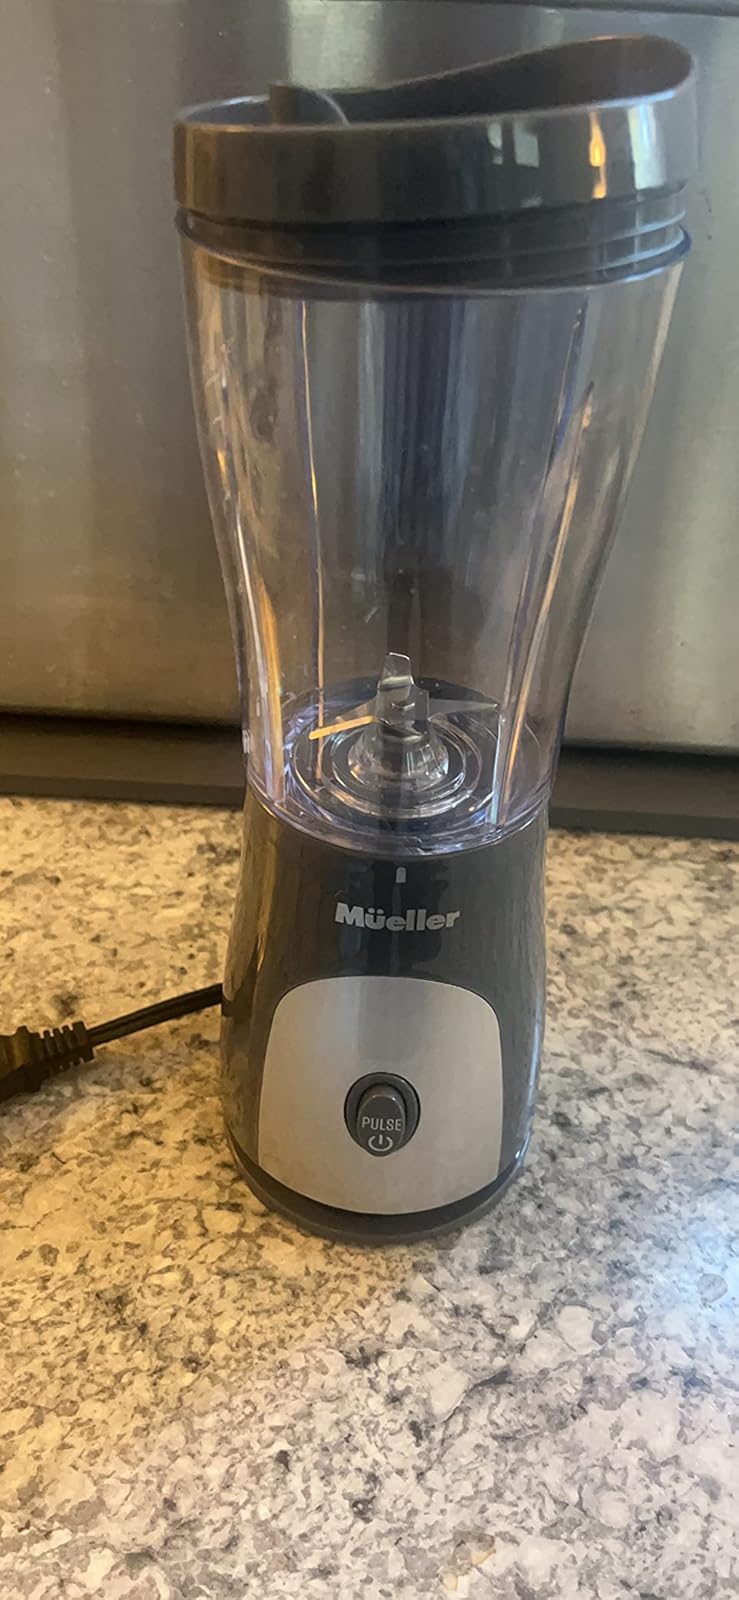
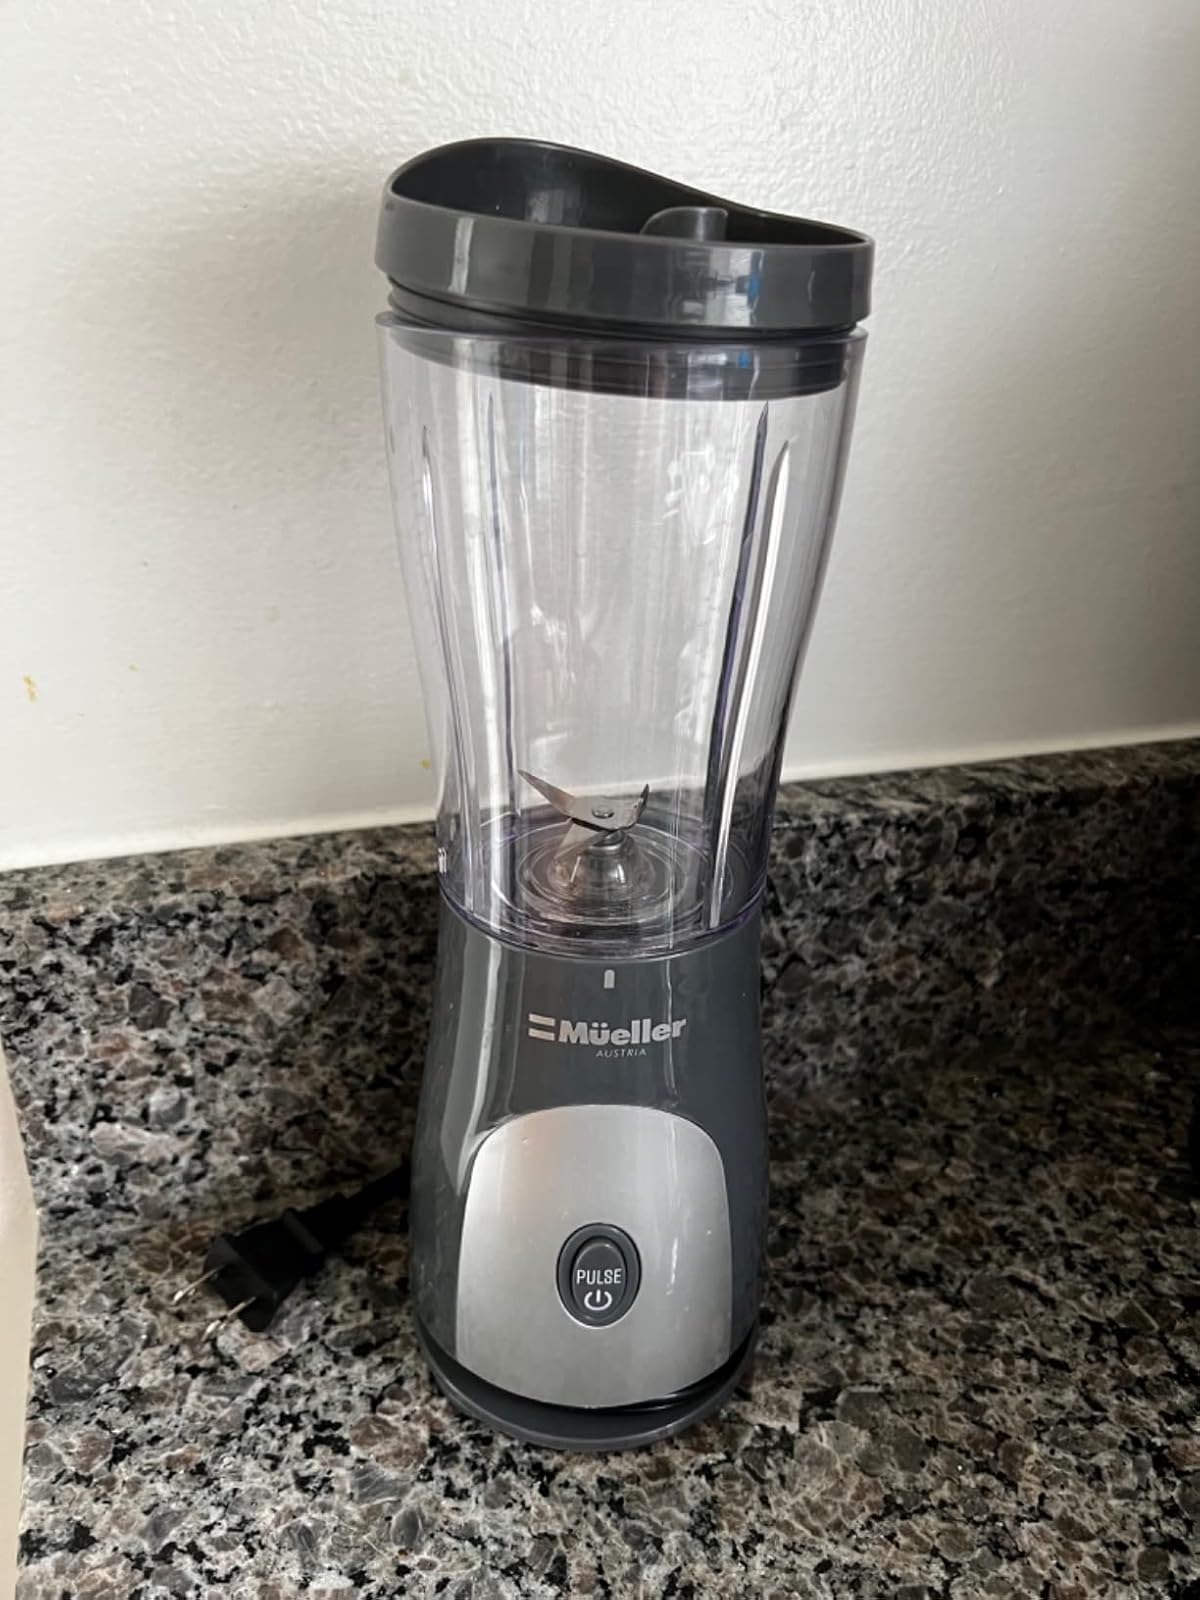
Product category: items_blender
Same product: yes